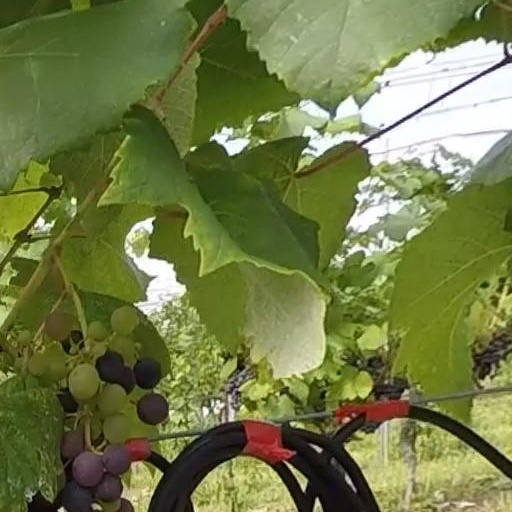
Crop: grape